Marko Albrecht

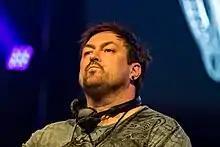
Mark 'Oh @ Sunshine Live Retroactive 2017 in Mannheim

Marko Albrecht (born 23 June 1970), known by his stage name Mark 'Oh, is a German disc jockey and electronic music producer.